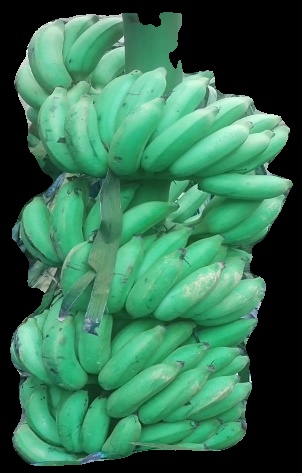
Variety: elakki-bale
Grade: grade1